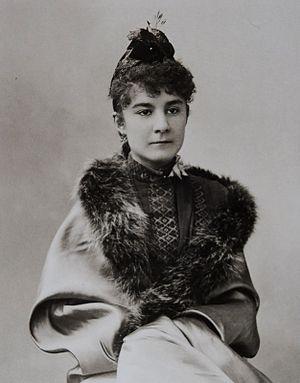
Marie de Heredia, qui signait ses œuvres Gérard d'Houville, Marie de Régnier de son nom d'épouse, est une romancière, poétesse et dramaturge française, née le 20 décembre 1875 à Paris 7ᵉ et morte le 6 février 1963 à Suresnes. Elle est la deuxième des trois filles de José-Maria de Heredia, la benjamine étant Louise.